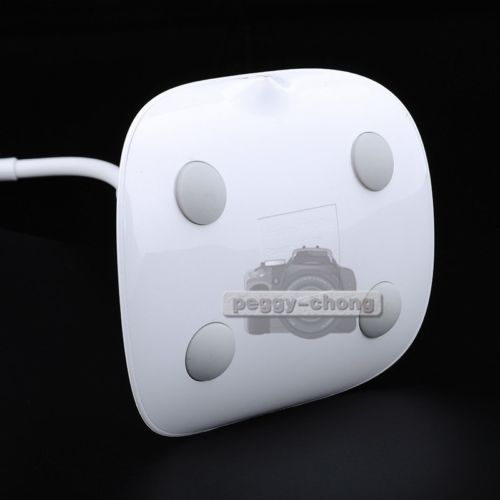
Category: lamp